Breary Marsh

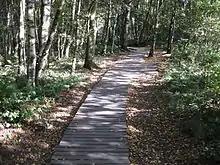
Wooden walkway

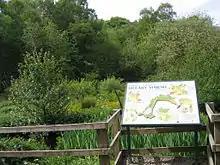
Breary Marsh

As the name suggests, it includes an area of marshland, but also a wet alder valley wood and former birch coppice. It is said to be "a representative example of a wet valley alderwood and associated flood plain fen communities and is the most diverse example known in the county". Wooden walkways are provided over marshy areas. It is part of the Leeds Country Way and the north end of the Meanwood Valley Trail.